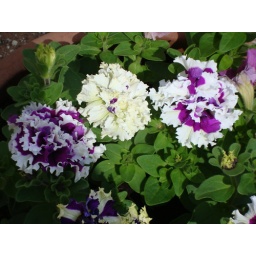
These Petunias are conspicuous for their shapely double flowers with white edges.Blooms in April to October...